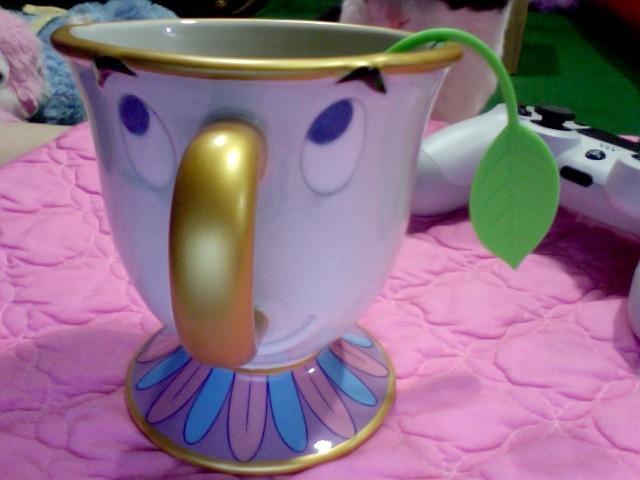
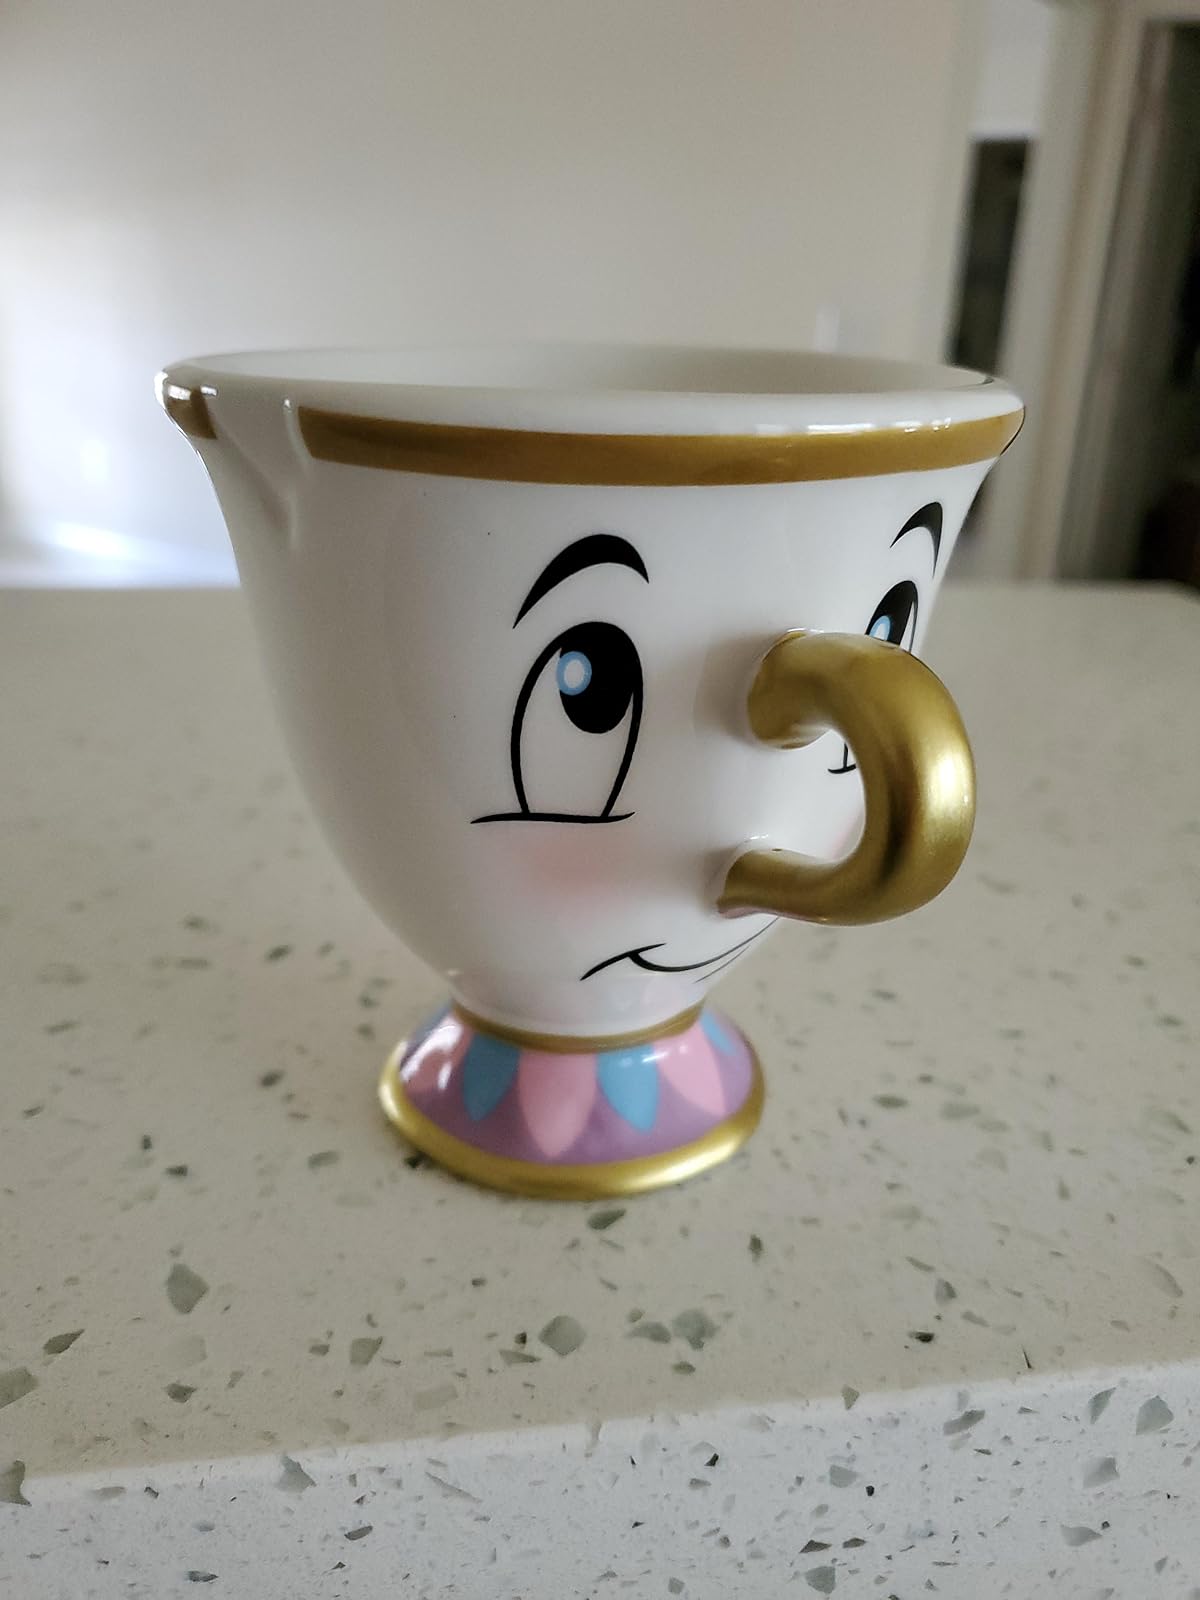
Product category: items_mug
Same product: no